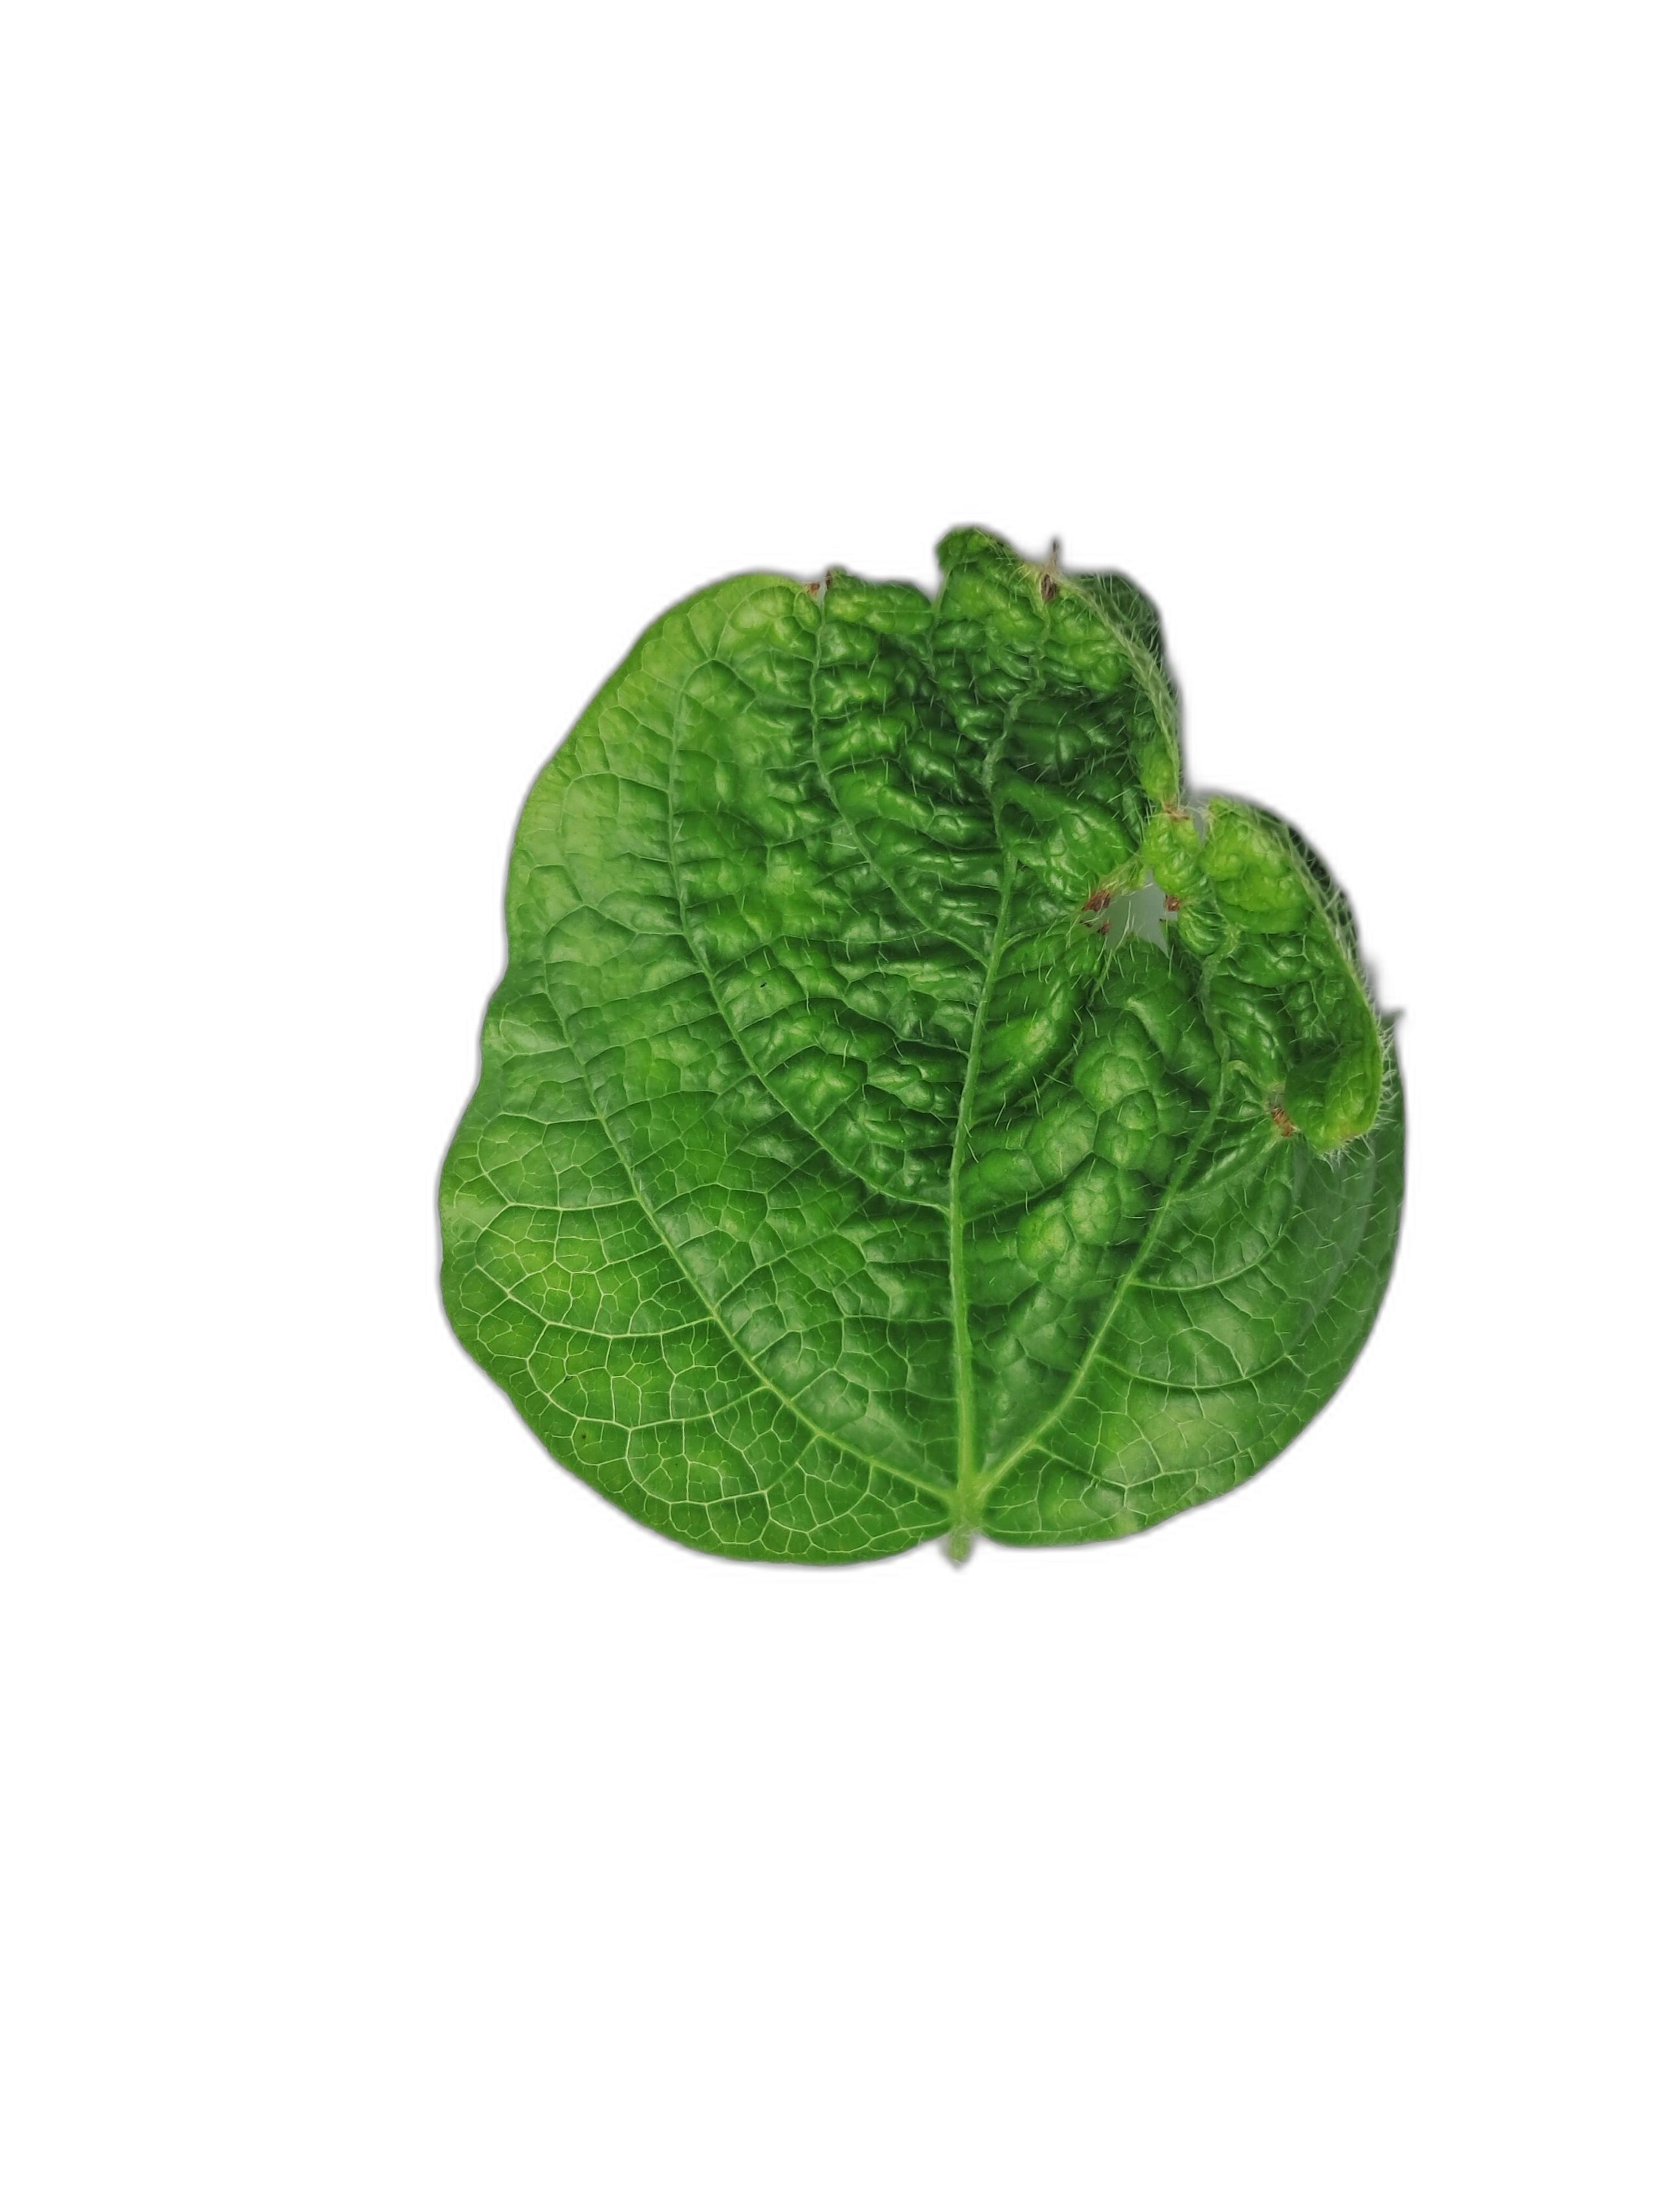
Label: Leaf Crinkle